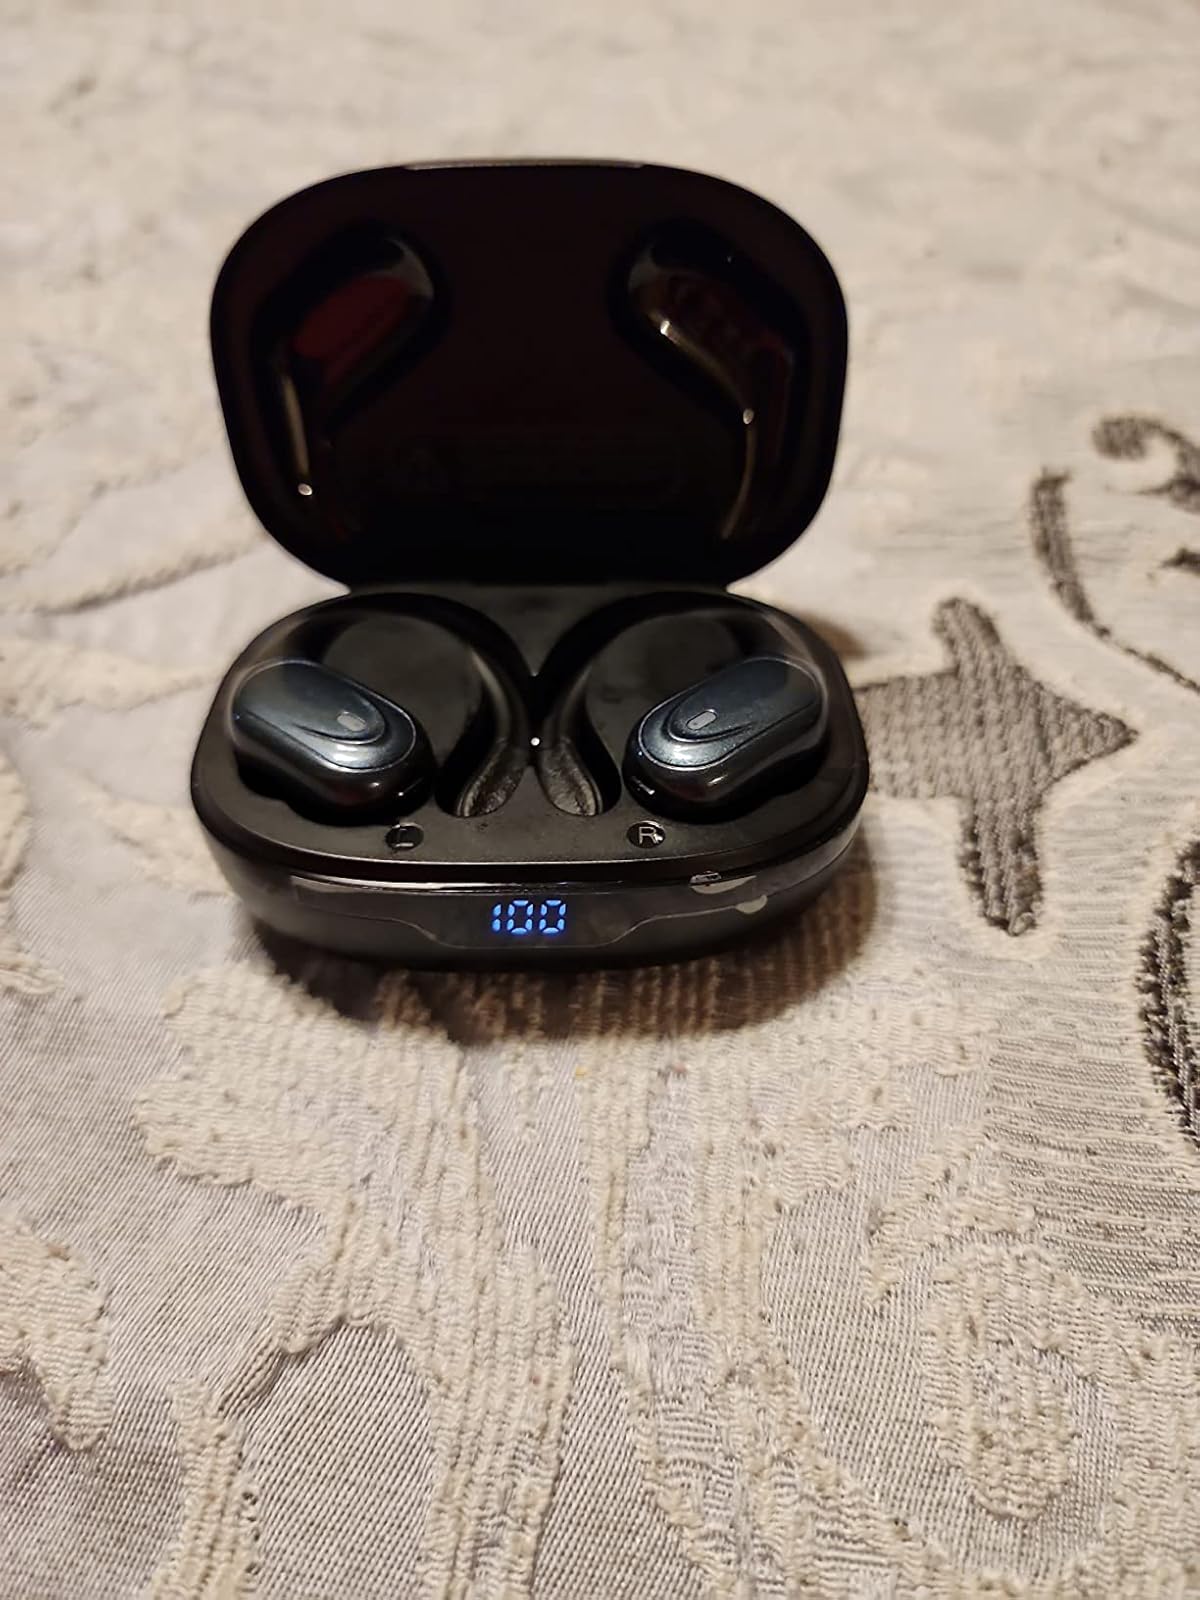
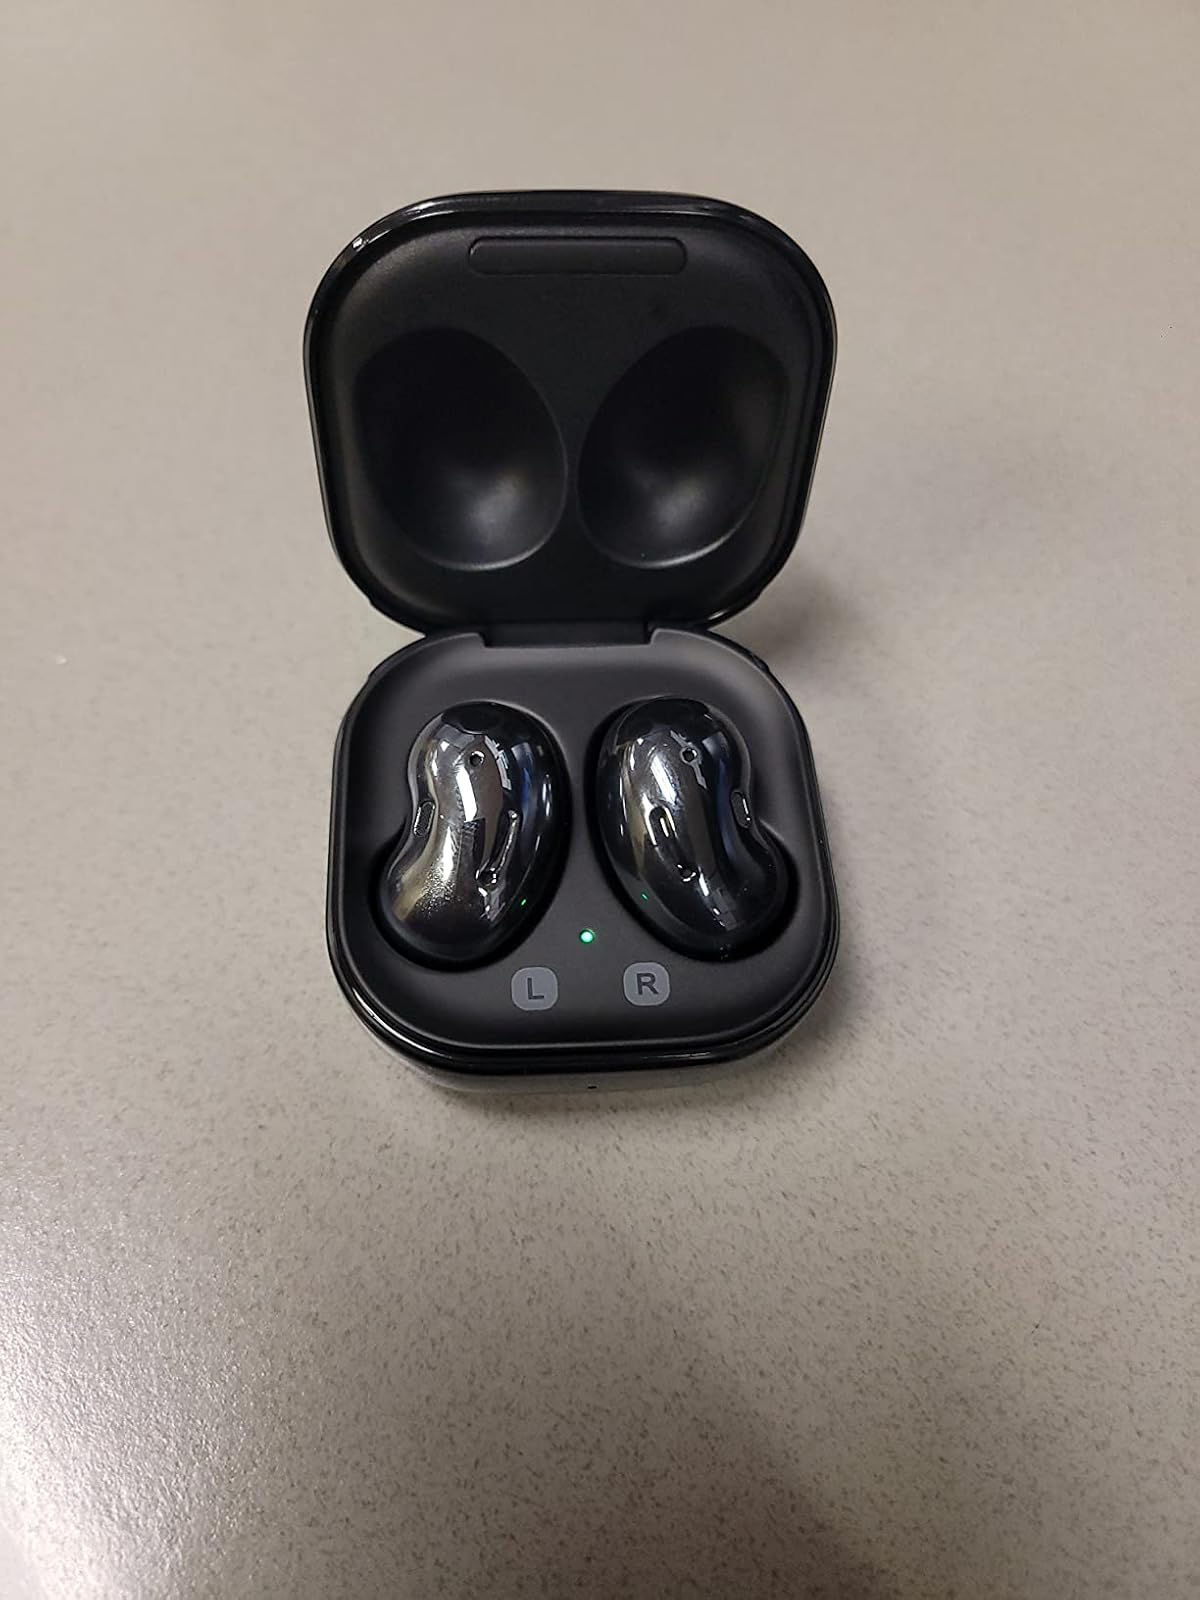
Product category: earbuds
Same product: no